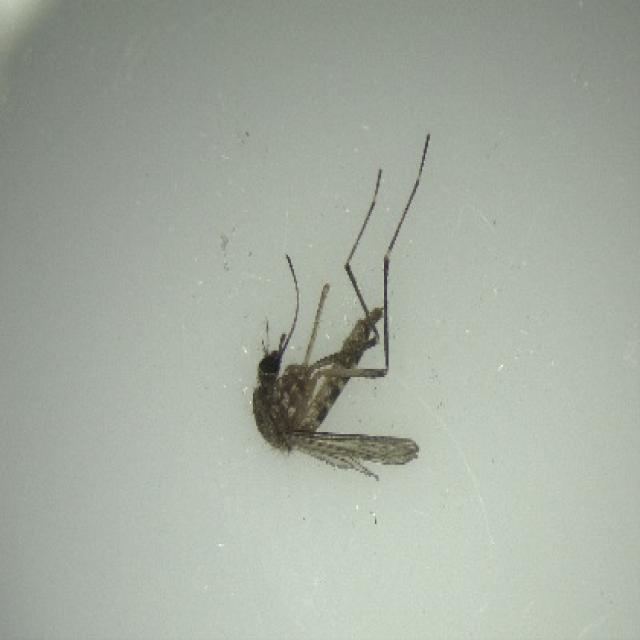
Species: aedes_vexans